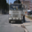
Label: truck